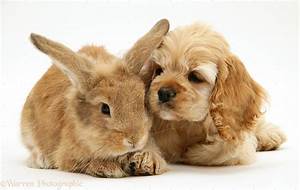
Label: cane